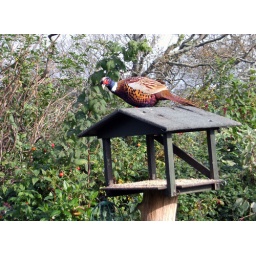
A Pheasant tries to muscle in on the bird table